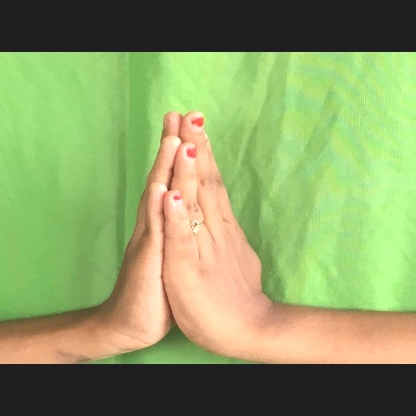
Mudra: Anjali